Maer, Cornwall

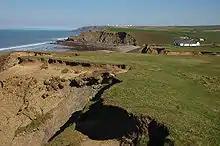
Maer Cliff, Cornwall

Maer is a coastal hamlet in north Cornwall, England, United Kingdom. It is situated one mile (1.6 km) northeast of Bude at in the civil parish of Bude-Stratton (where the 2011 census population is included.).